Bodo Sieber

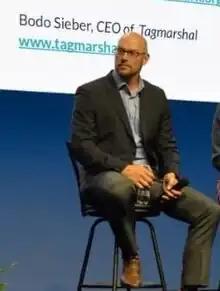
Bodo Sieber - PGA Show Main stage 2023

Bodo Sieber (born 10 January 1979) is an entrepreneur, co-founder and CEO of Tagmarshal Golf Course Optimization Technology and previously co-founded Berlin-based platform for social causes called betterplace.org. Sieber is a former German international rugby union player, playing for the University of Cape Town RFC and the German national rugby union team.